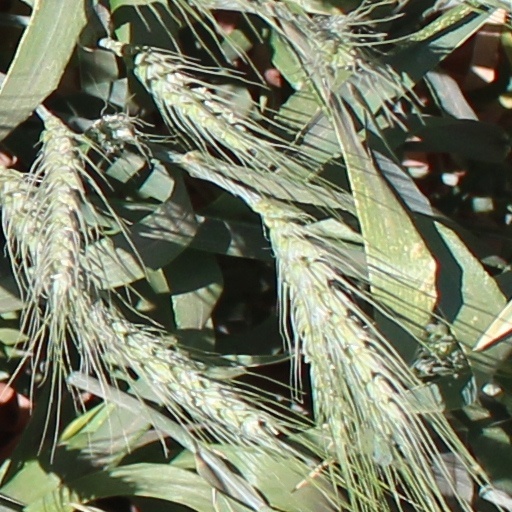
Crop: wheat